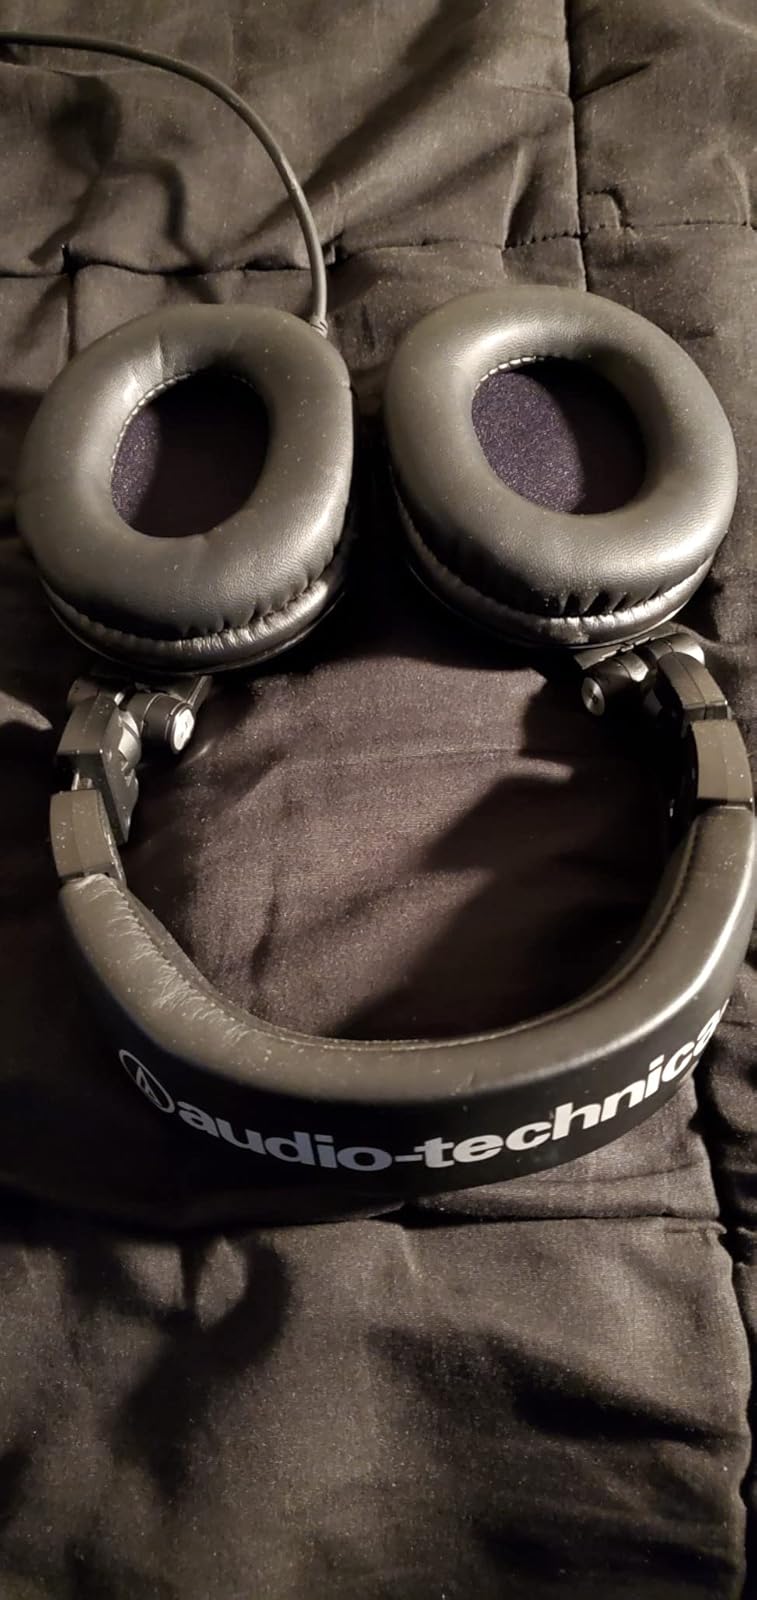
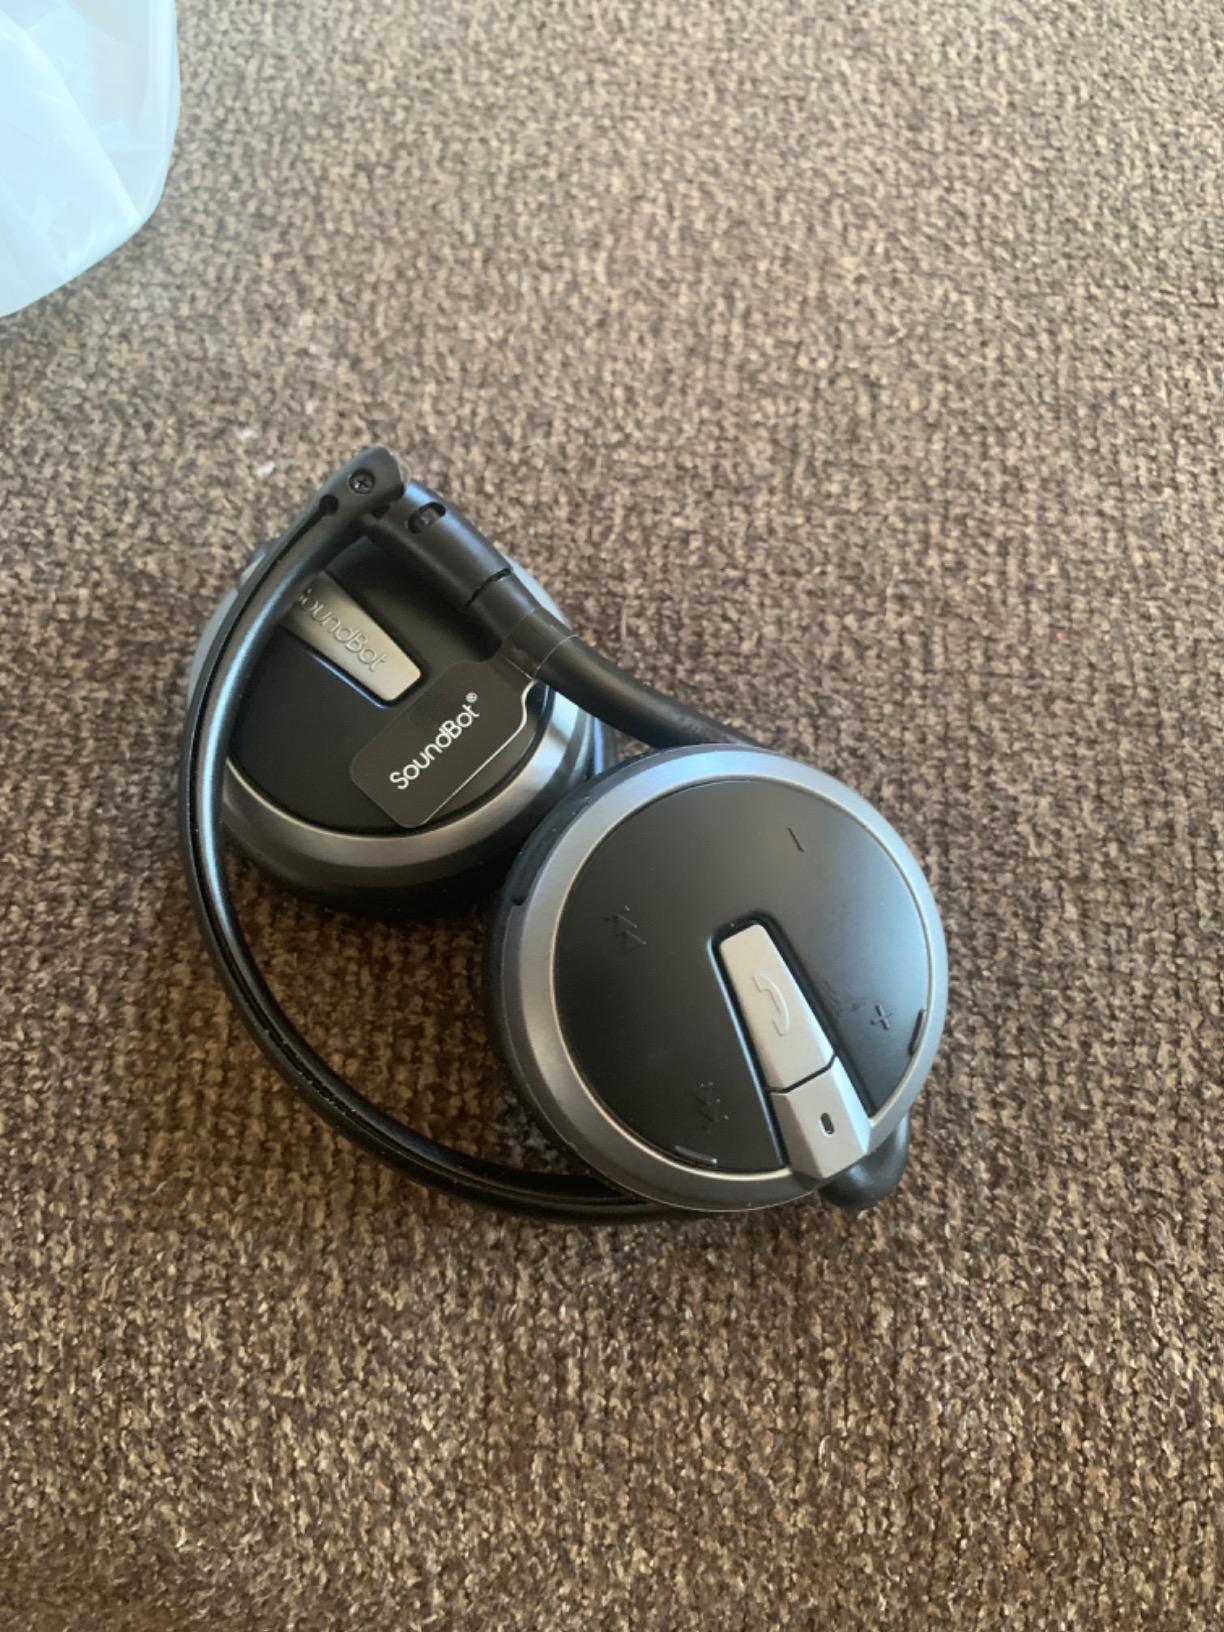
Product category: headphones
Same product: no